Johannes Tartarotti

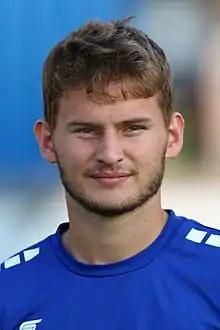
Tartarotti with Wiener Neustadt in 2018

Johannes Tartarotti (born 2 August 1999) is an Austrian professional footballer who plays as a midfielder for 2. Liga club Schwarz-Weiß Bregenz. He has represented Austria at under-21 level.